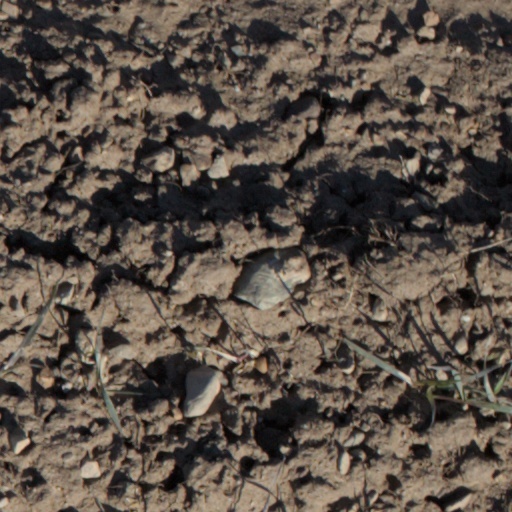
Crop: wheat